Spanish Inquisition

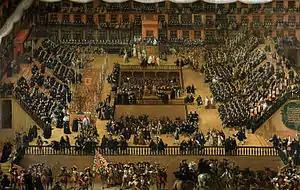
Rizi's 1683 painting of the 1680 "auto de fe", Plaza Mayor in Madrid

The inquisitorial process consisted of a series of hearings in which both the denouncers and the defendant gave separate testimony. A defense counsel, a so-called lawyer, a member of the tribunal itself, was assigned to the defendant; his role was simply to advise the accused and to encourage them to speak the truth. He was obliged to renounce the defense at the moment when he realized his client's guilt.